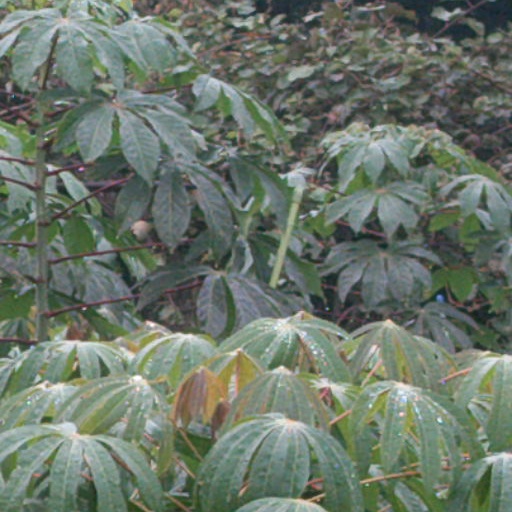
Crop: cassava